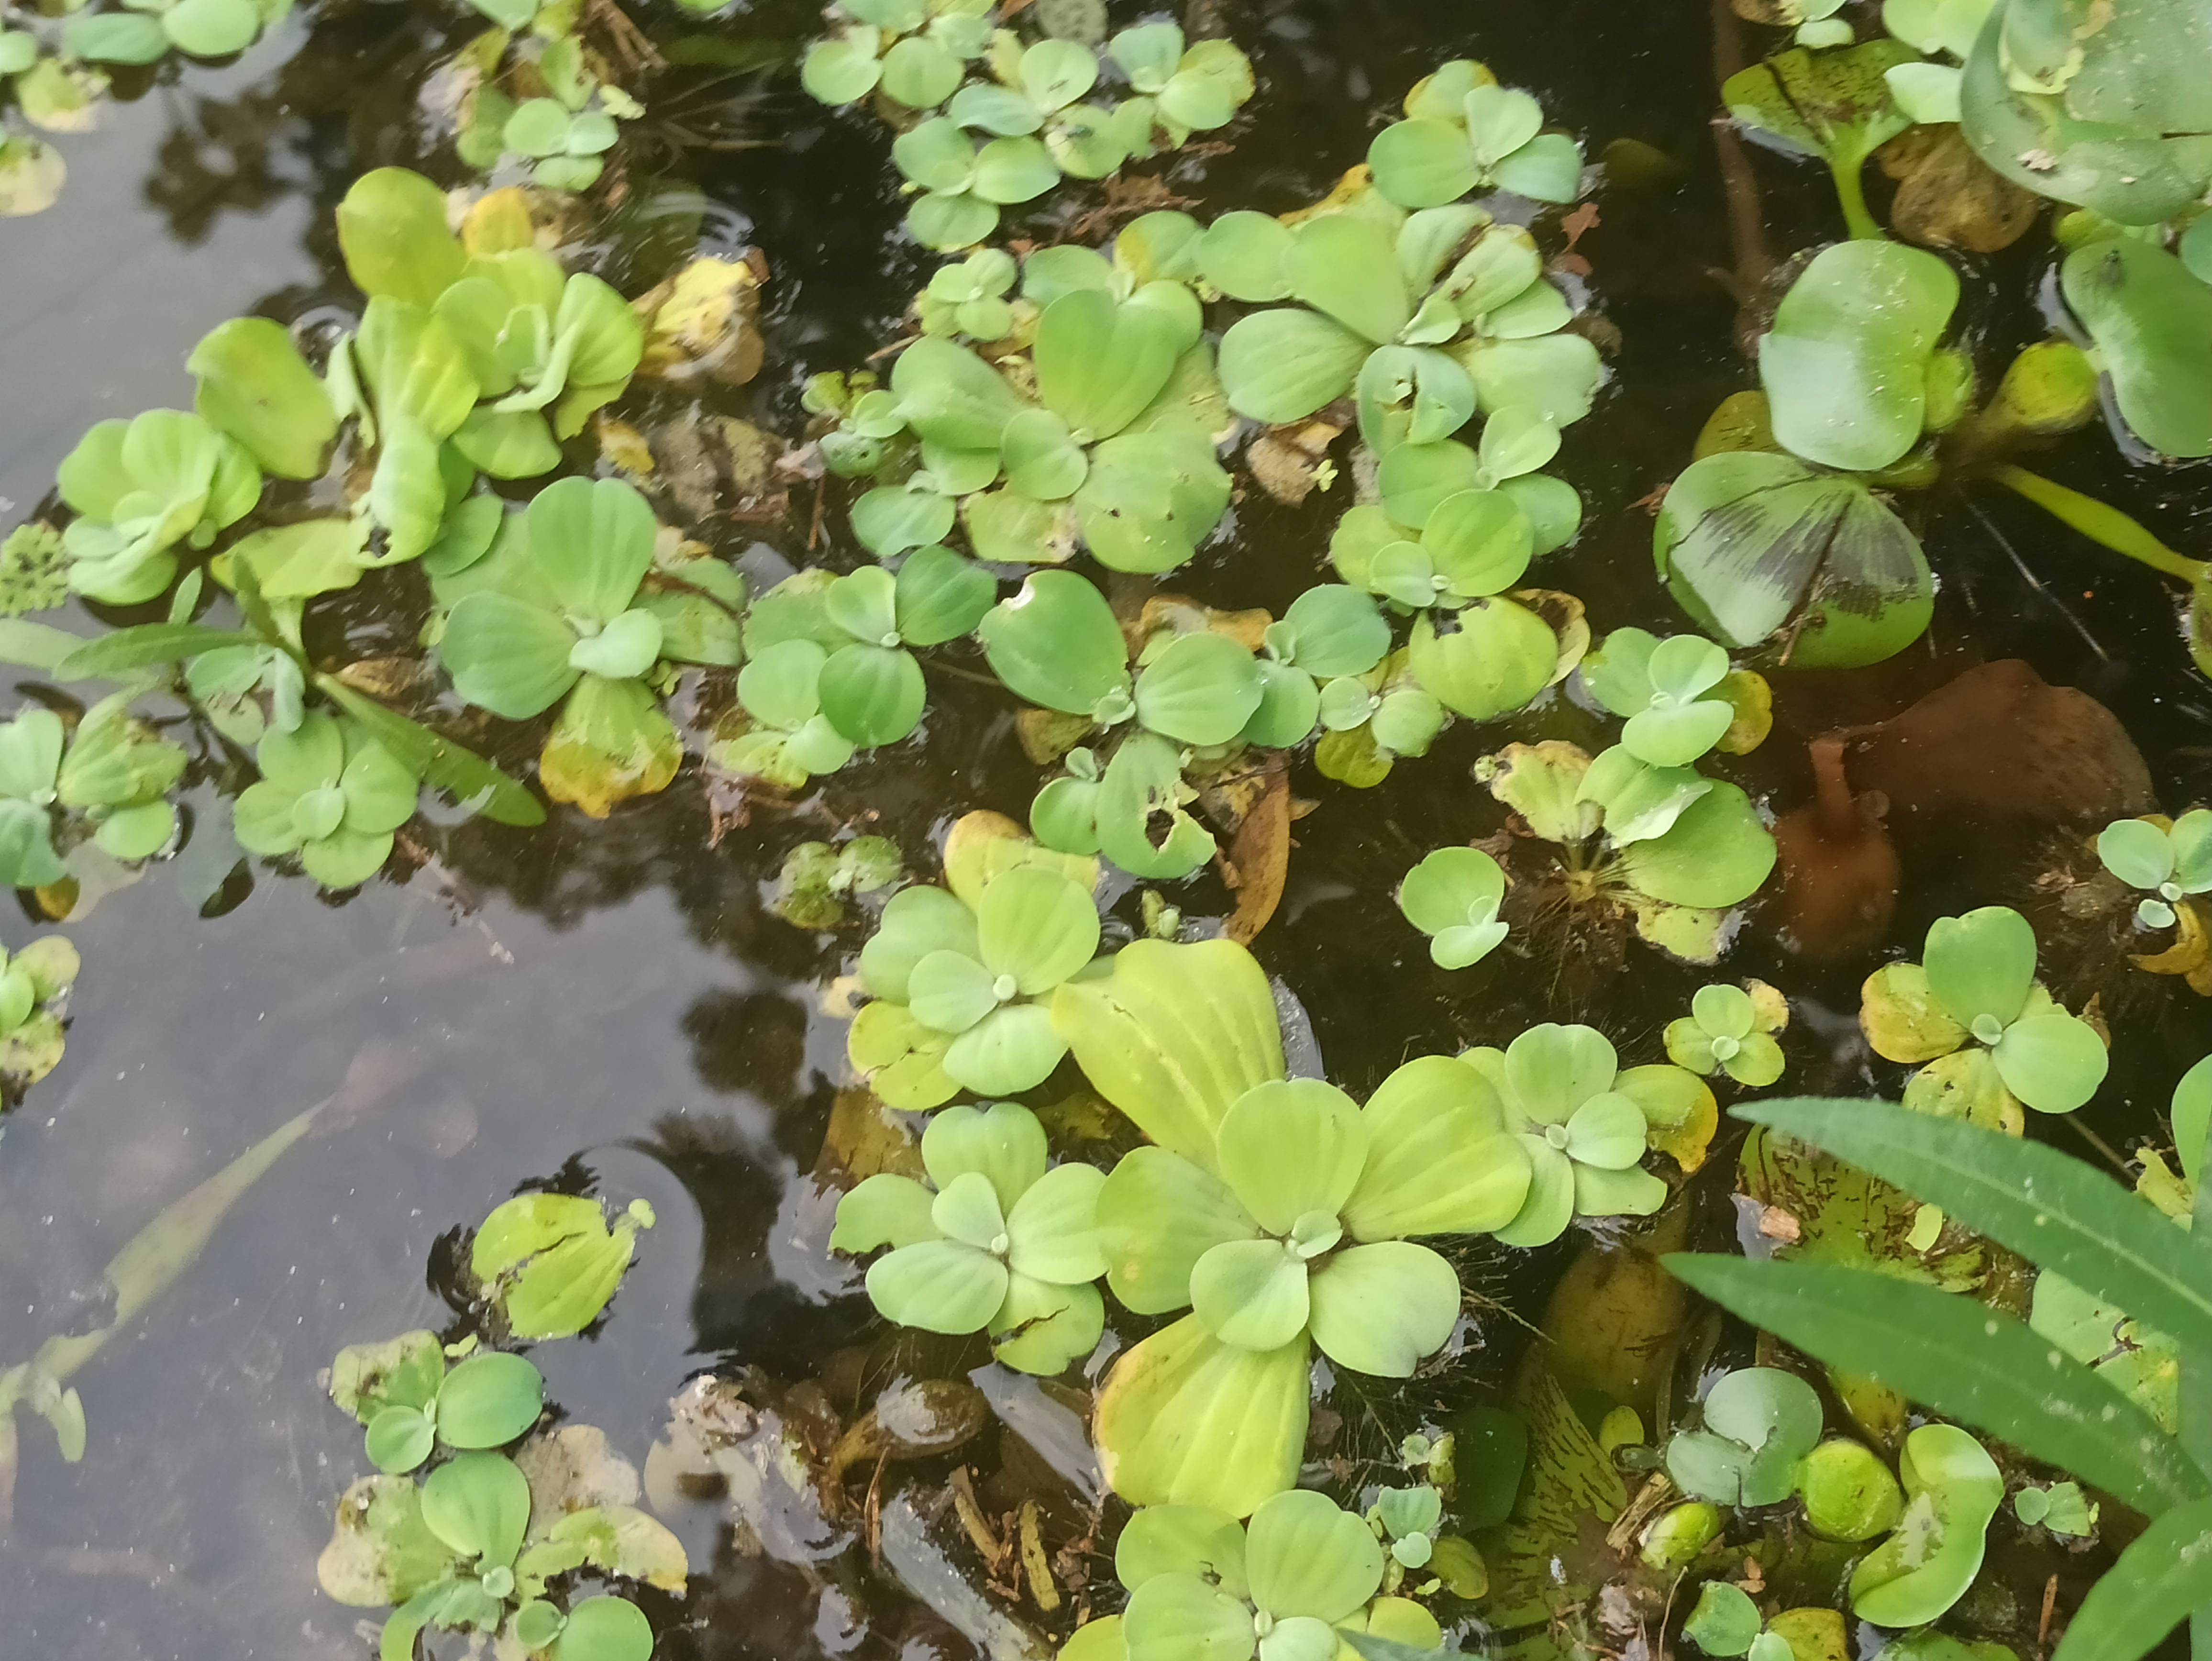
Species: Water Lettuce (Pistia stratiotes)